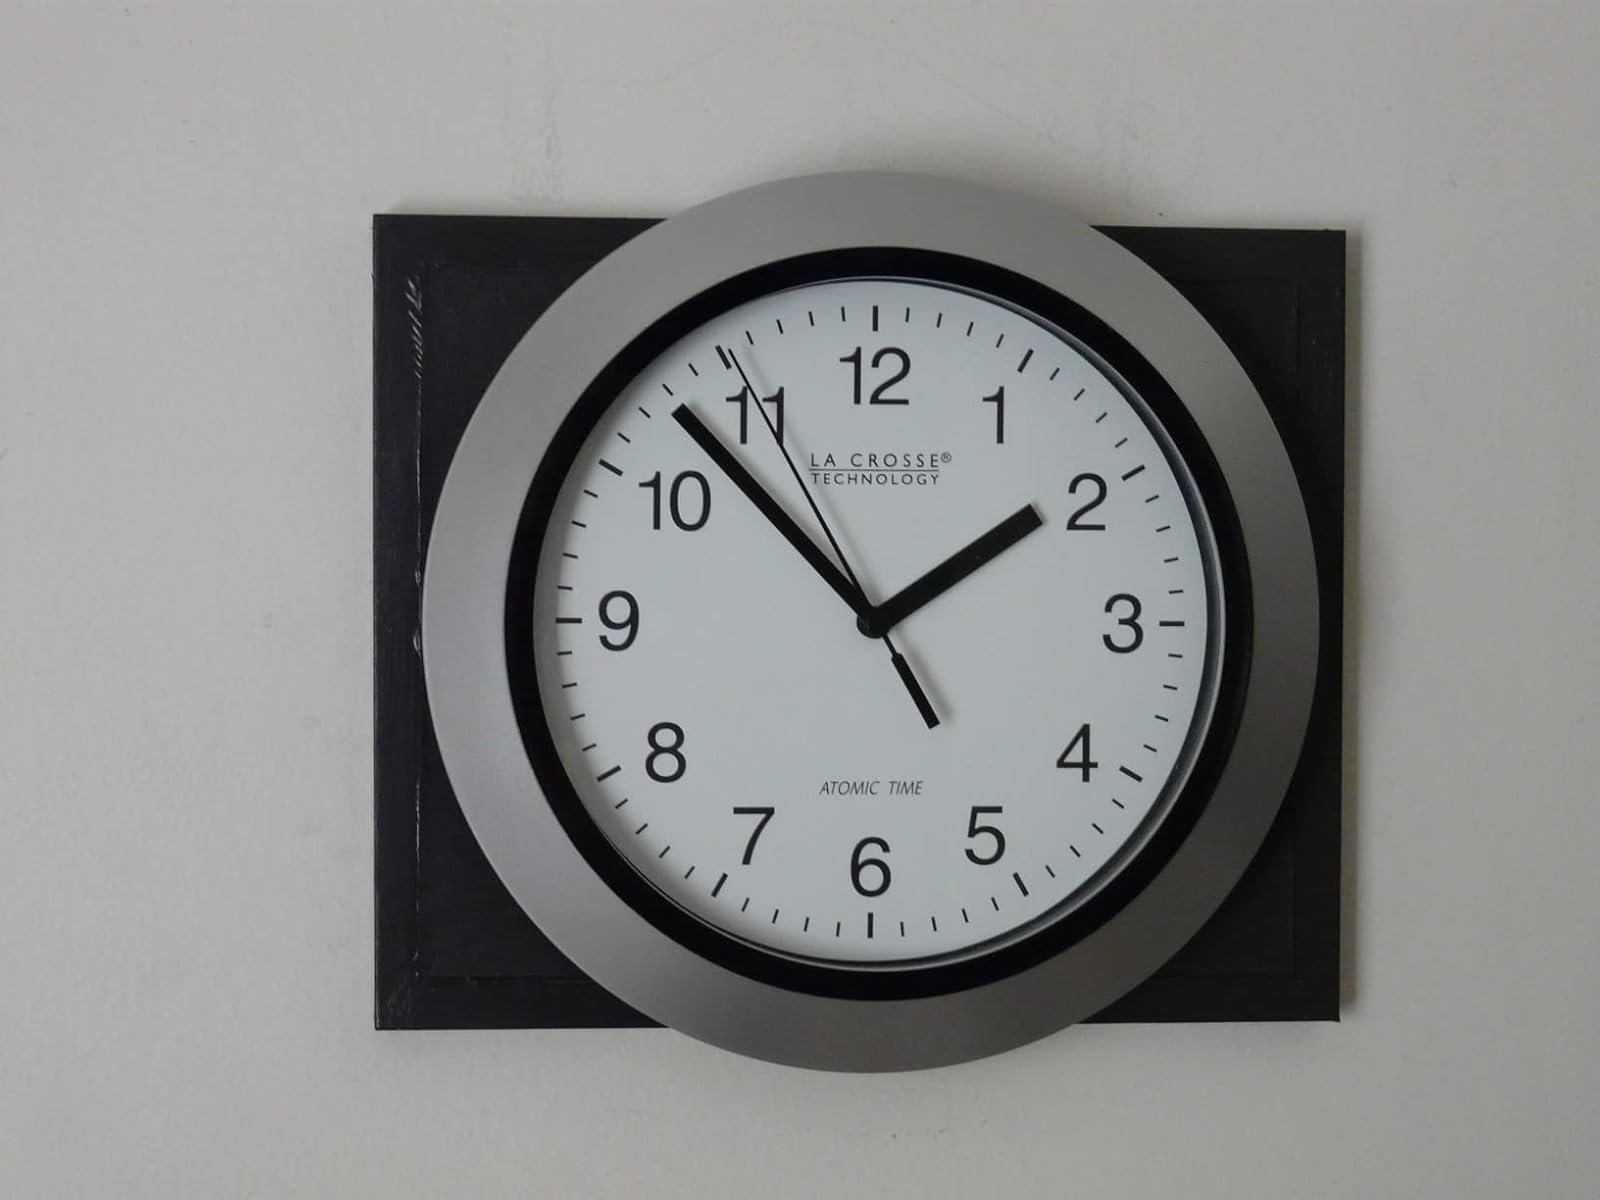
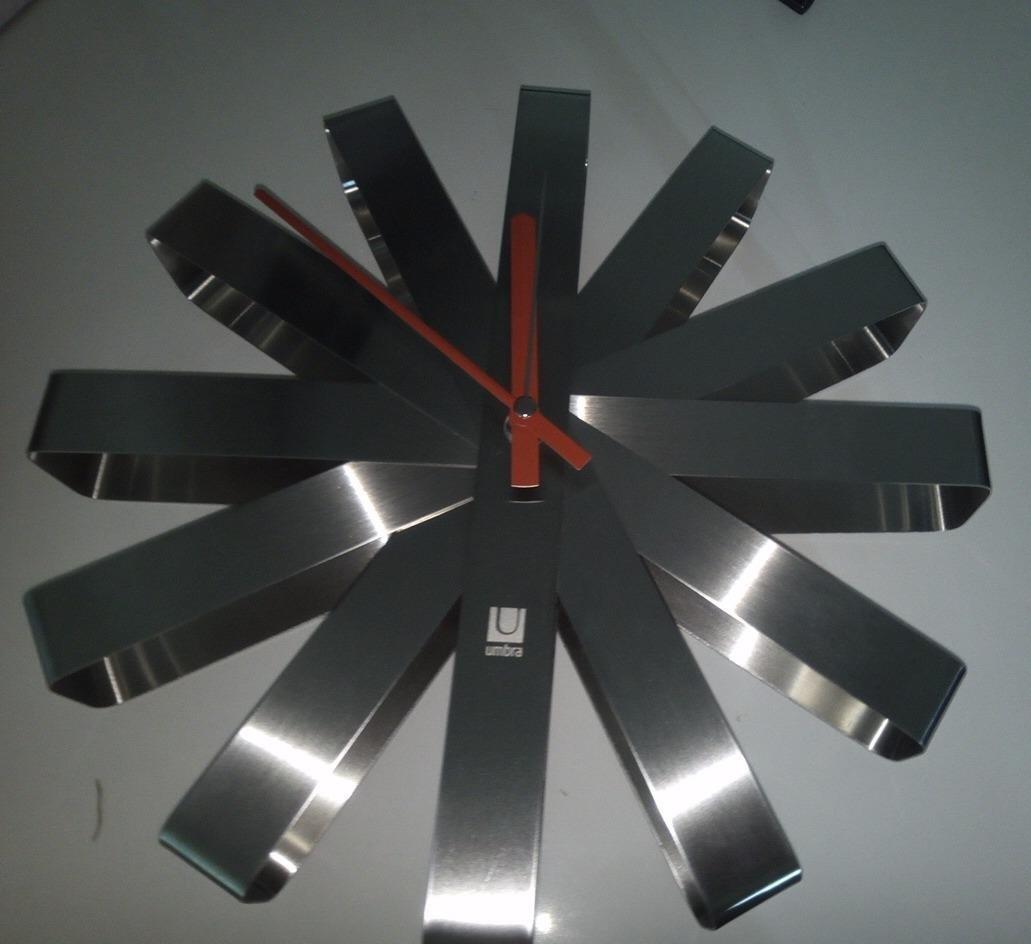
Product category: clock
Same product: no